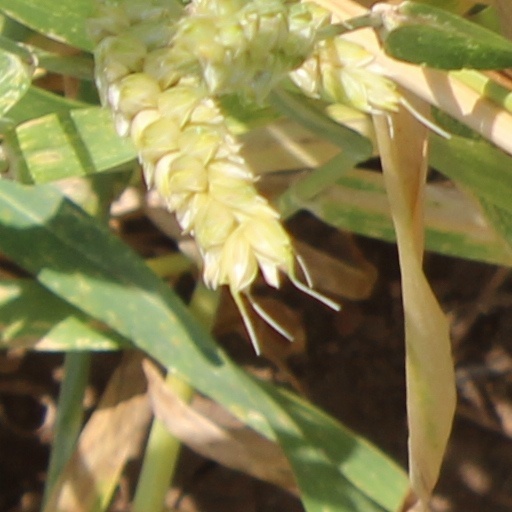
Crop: wheat